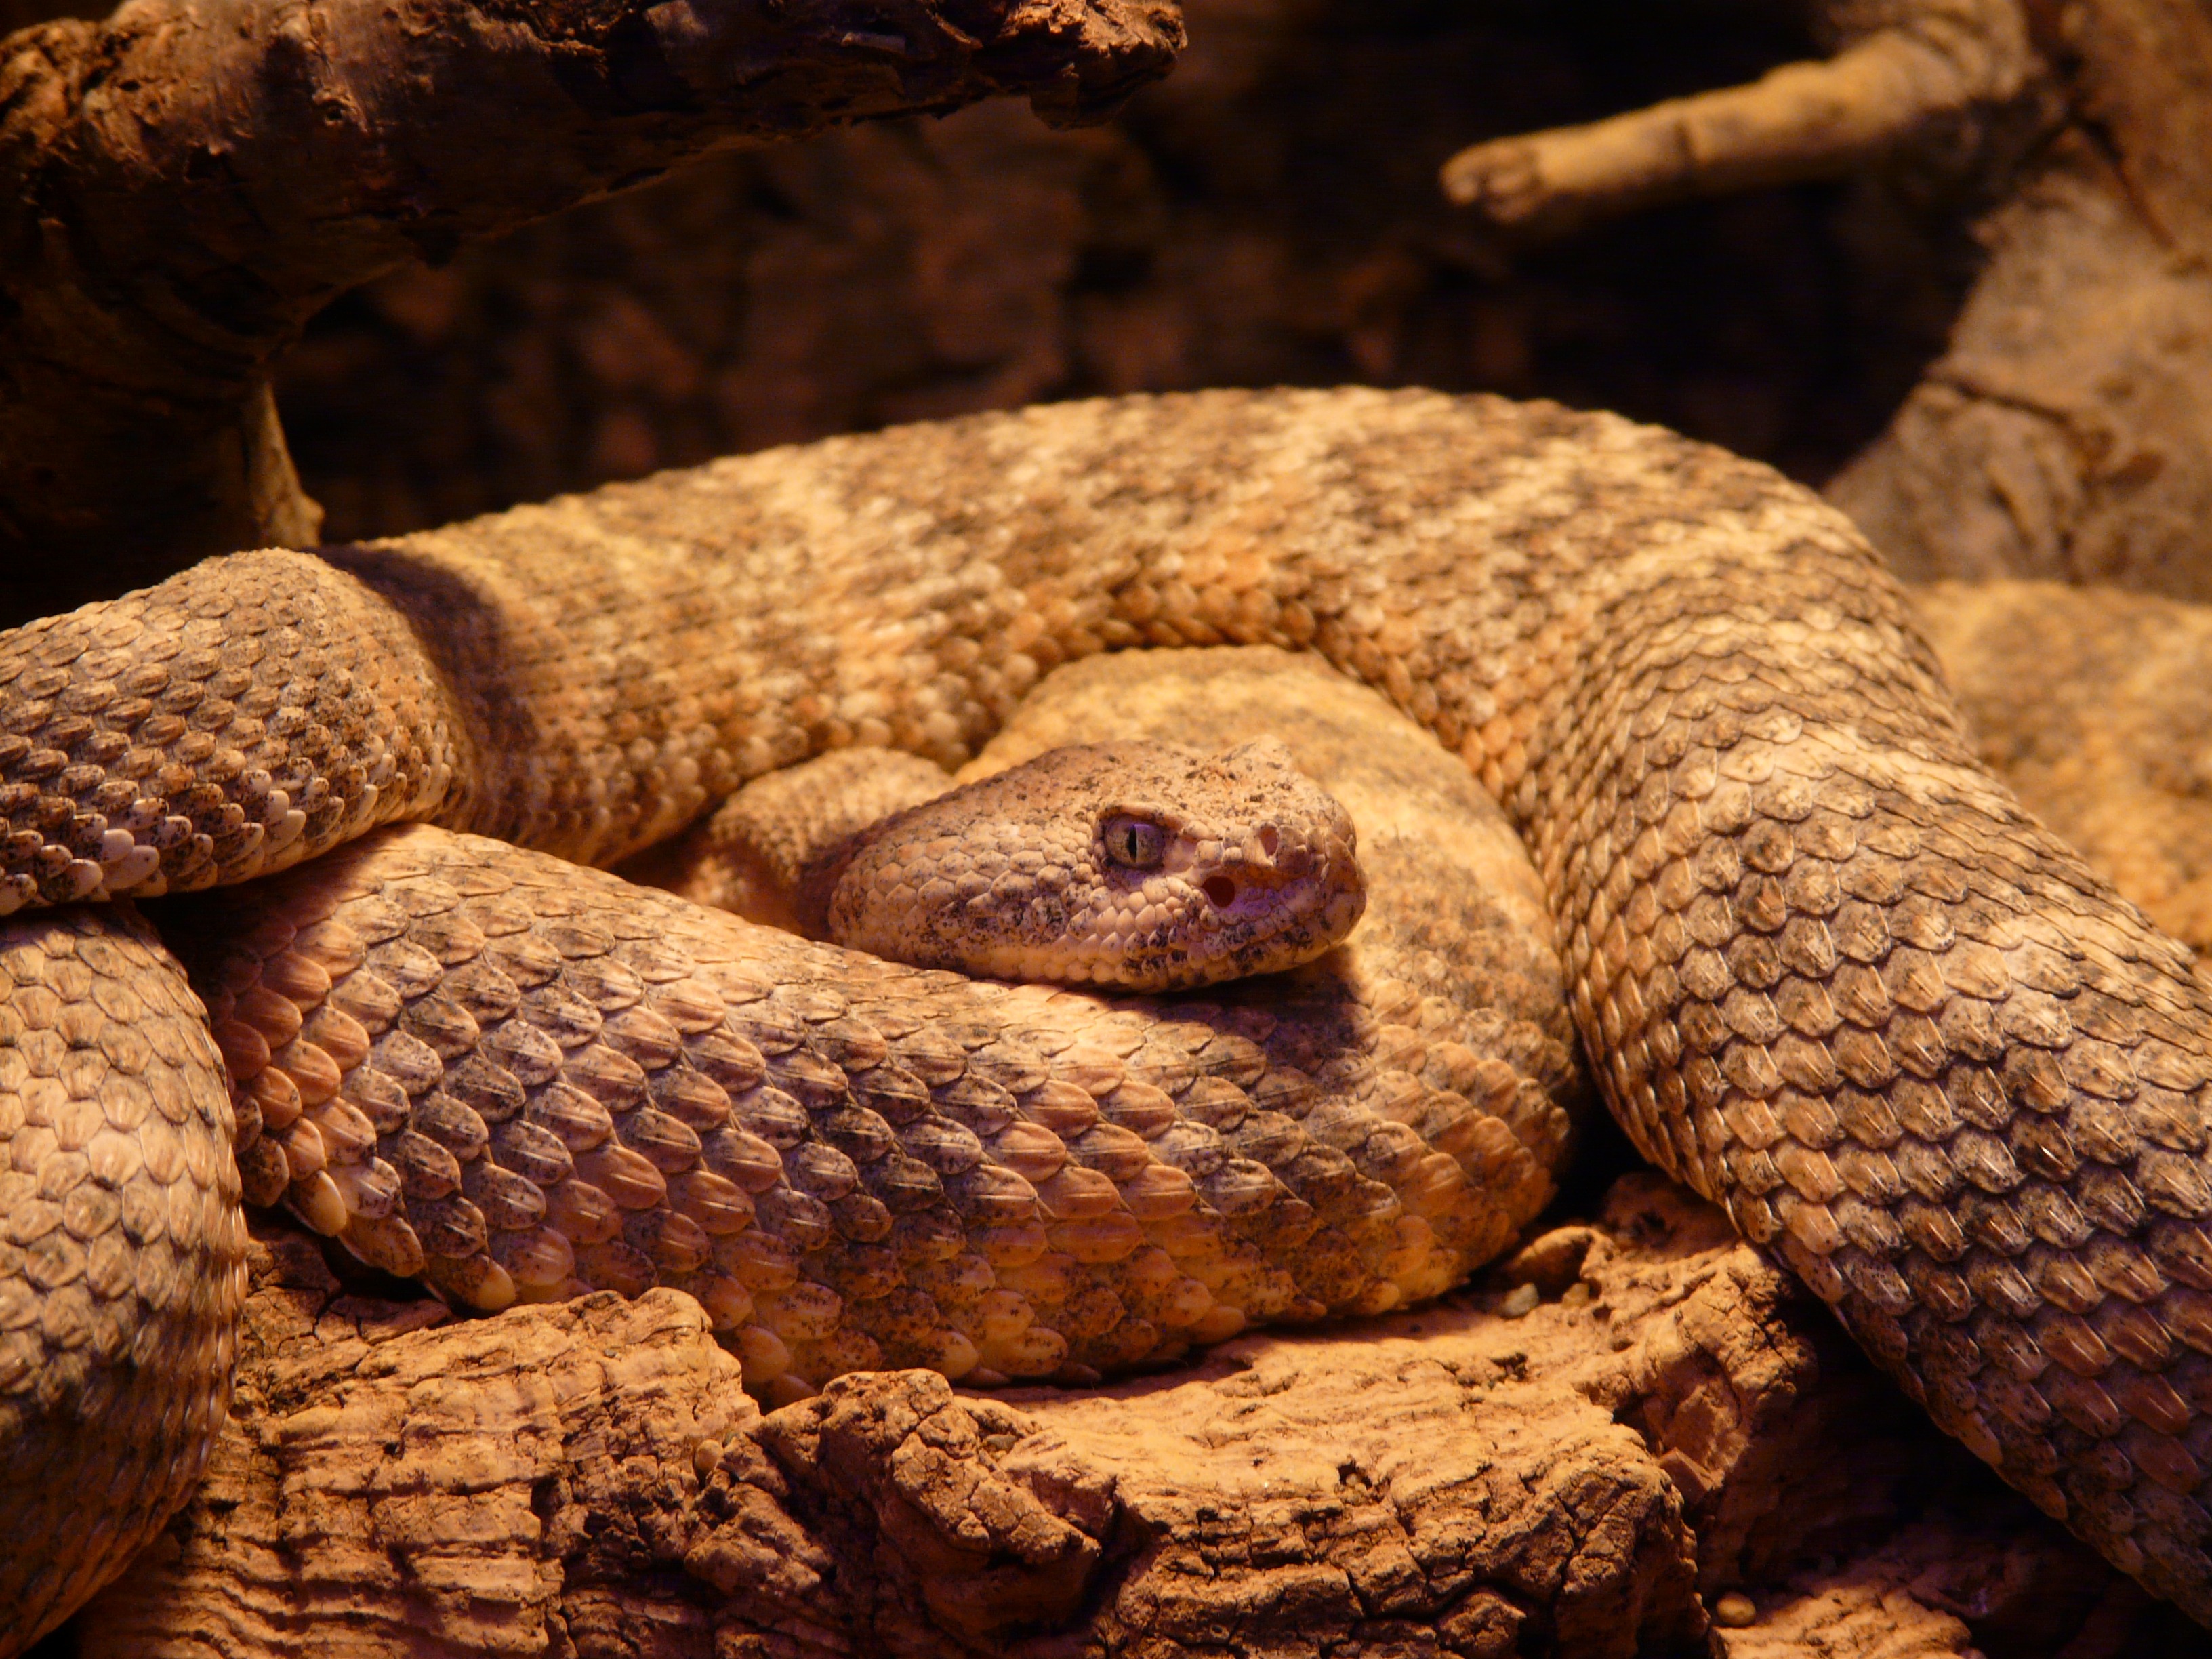
view, wildlife, reptile, fauna, close up, scary, toxic, snake, rattlesnake, vertebrate, creepy, common, terrarium, dangerous, evil, serpent, crotalus, sneaky, viper, snake venom, colubridae, sidewinder, eastern diamondback rattlesnake, boa constrictor, scaled reptile, boas, hognose snake, crotalus mitchellii, spotted rattlesnake